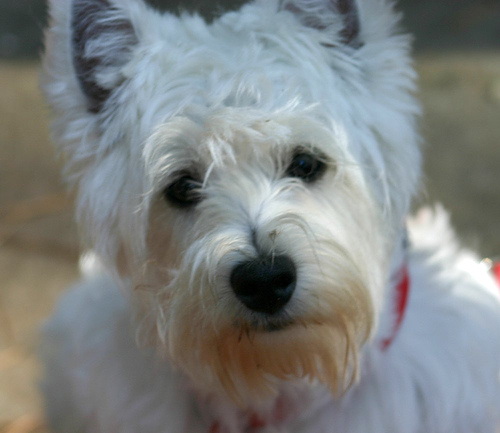
Animal: dog
Breed: scottish_terrier